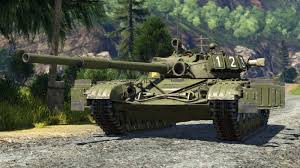
Label: T-64